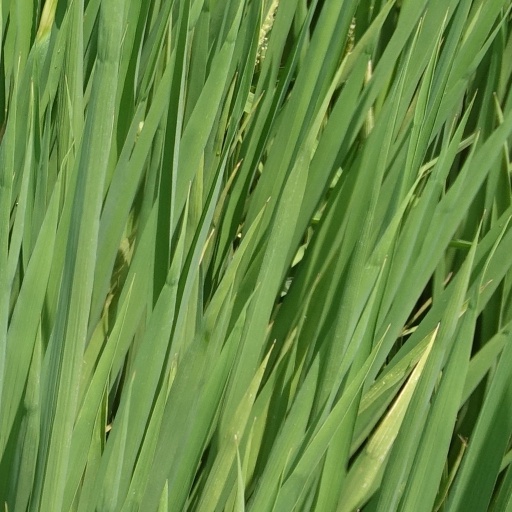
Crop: rice